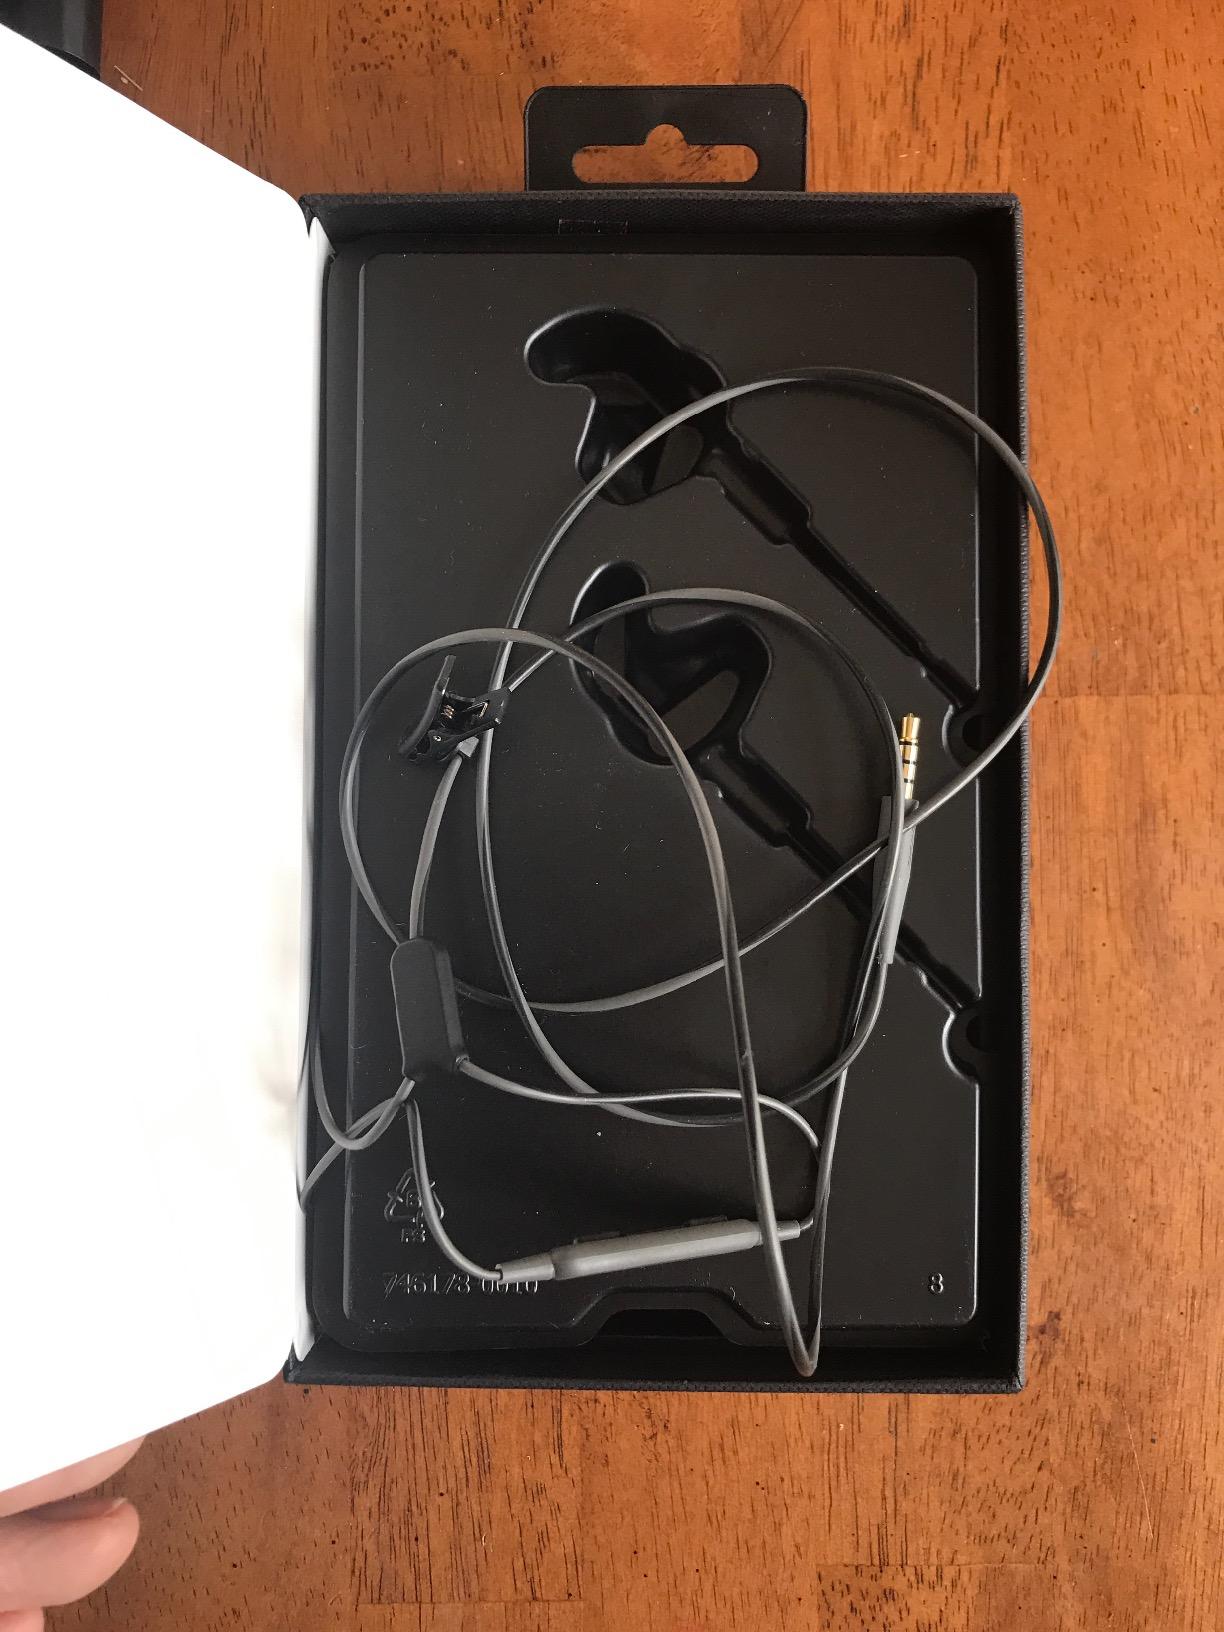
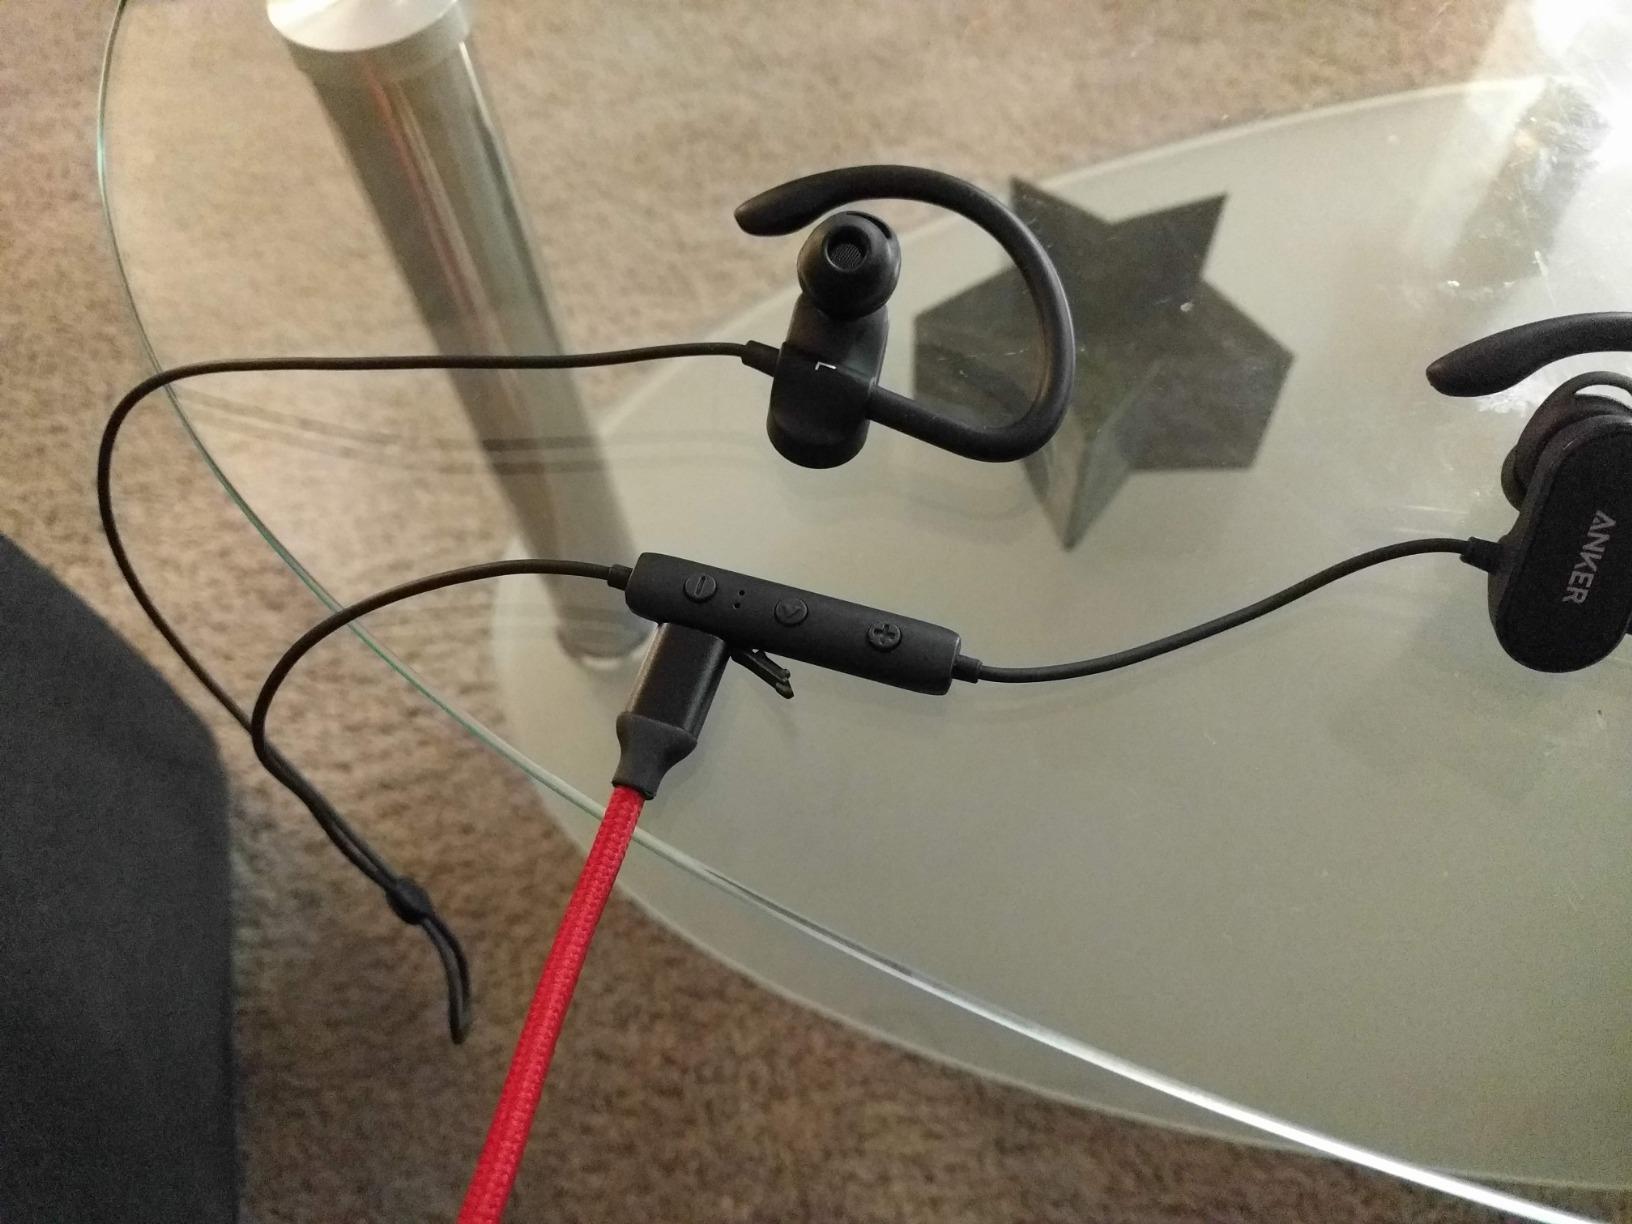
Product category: headphones
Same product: no